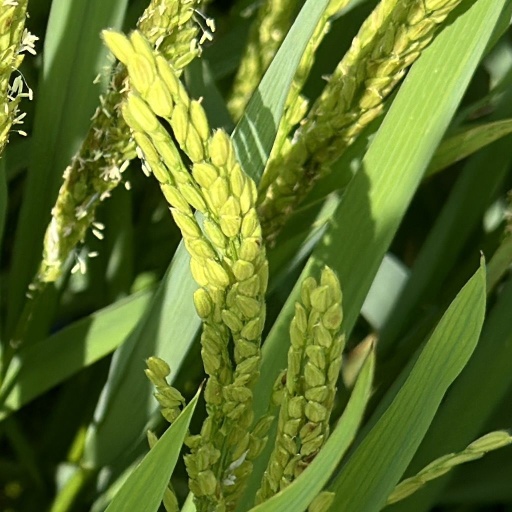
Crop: rice